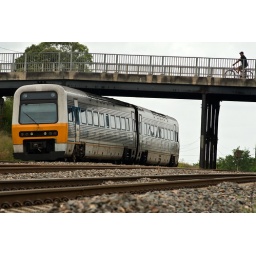
2804 is the rear car of this Newcastle bound service, rolling underneath a cyclist on the road bridge.